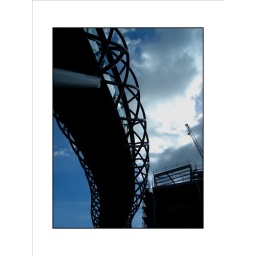
A fantastic looking bridge (again in Edinburgh) semingly going nowhere. Great sky and clouds.